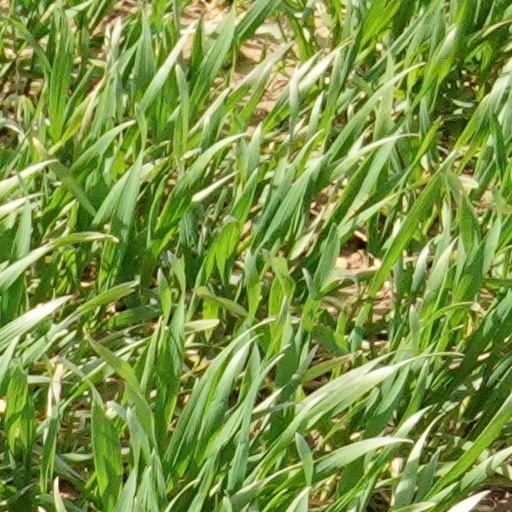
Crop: wheat